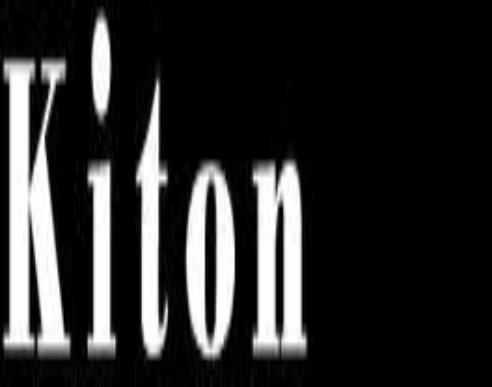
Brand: Kiton
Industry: Clothes